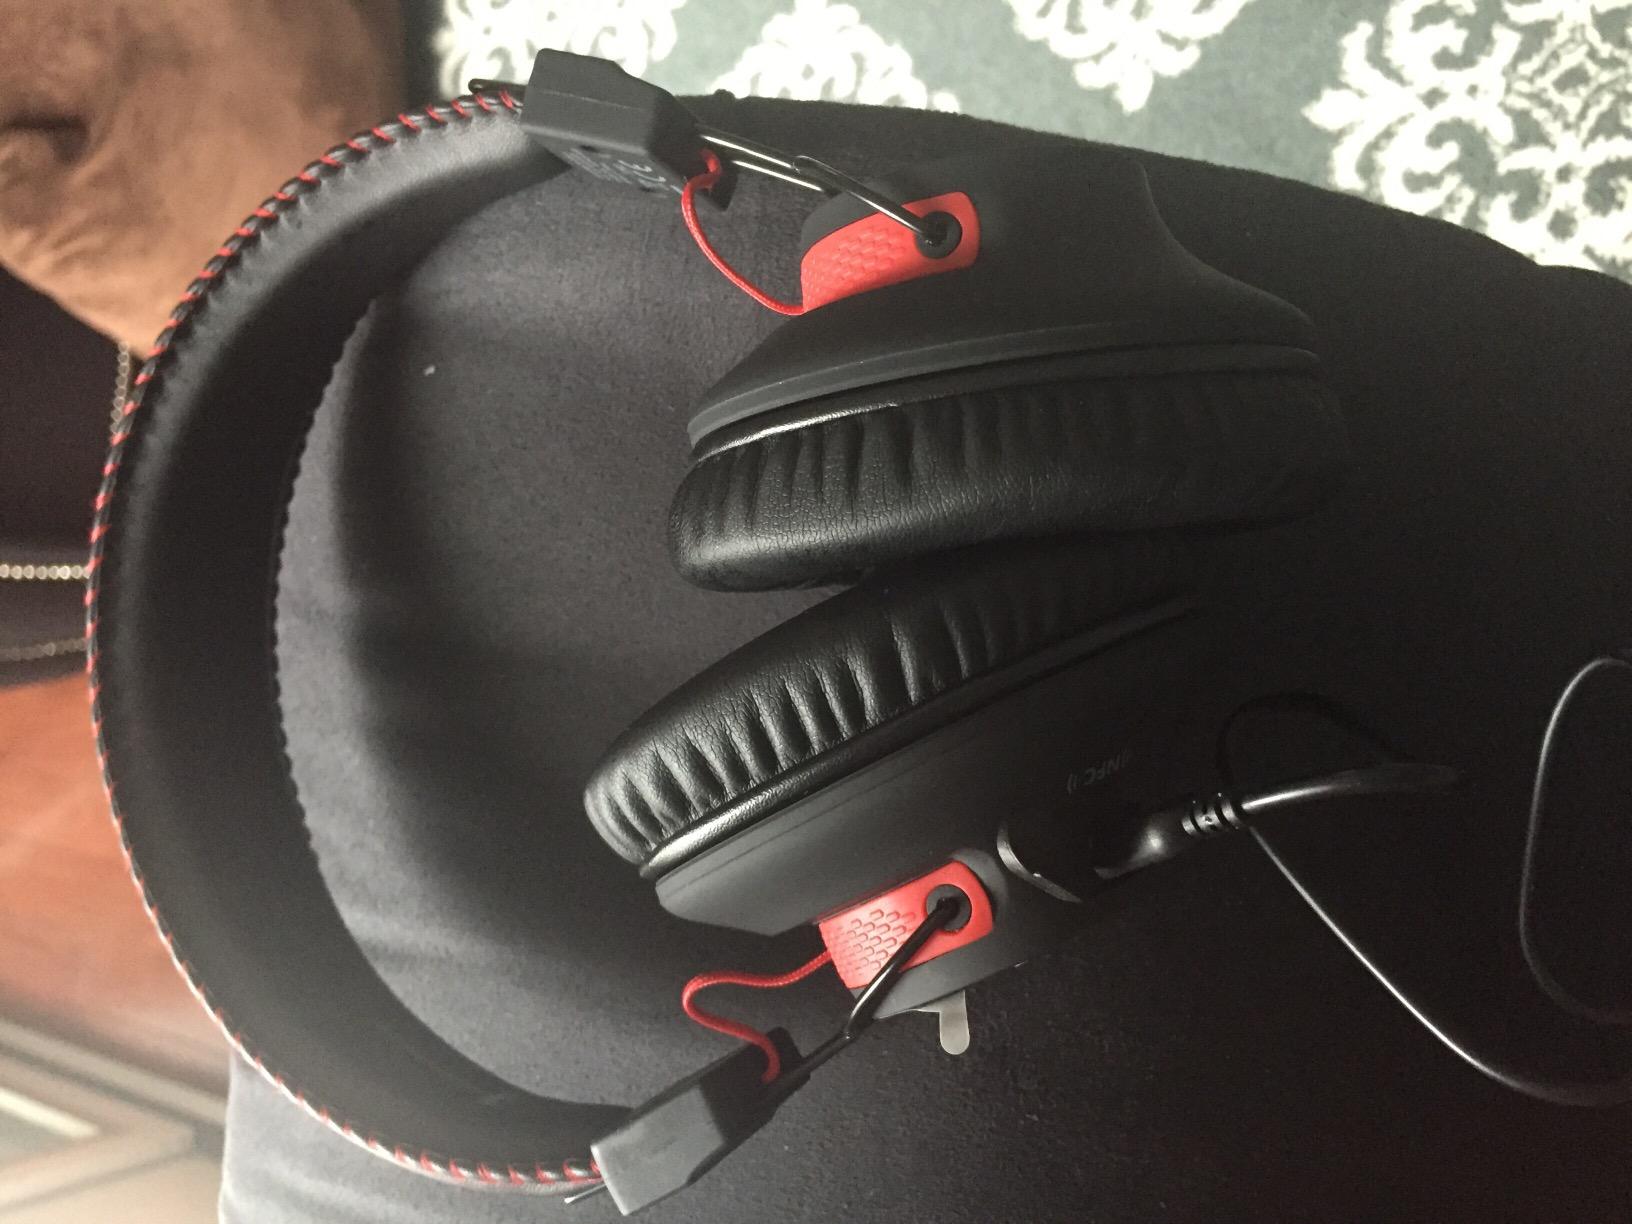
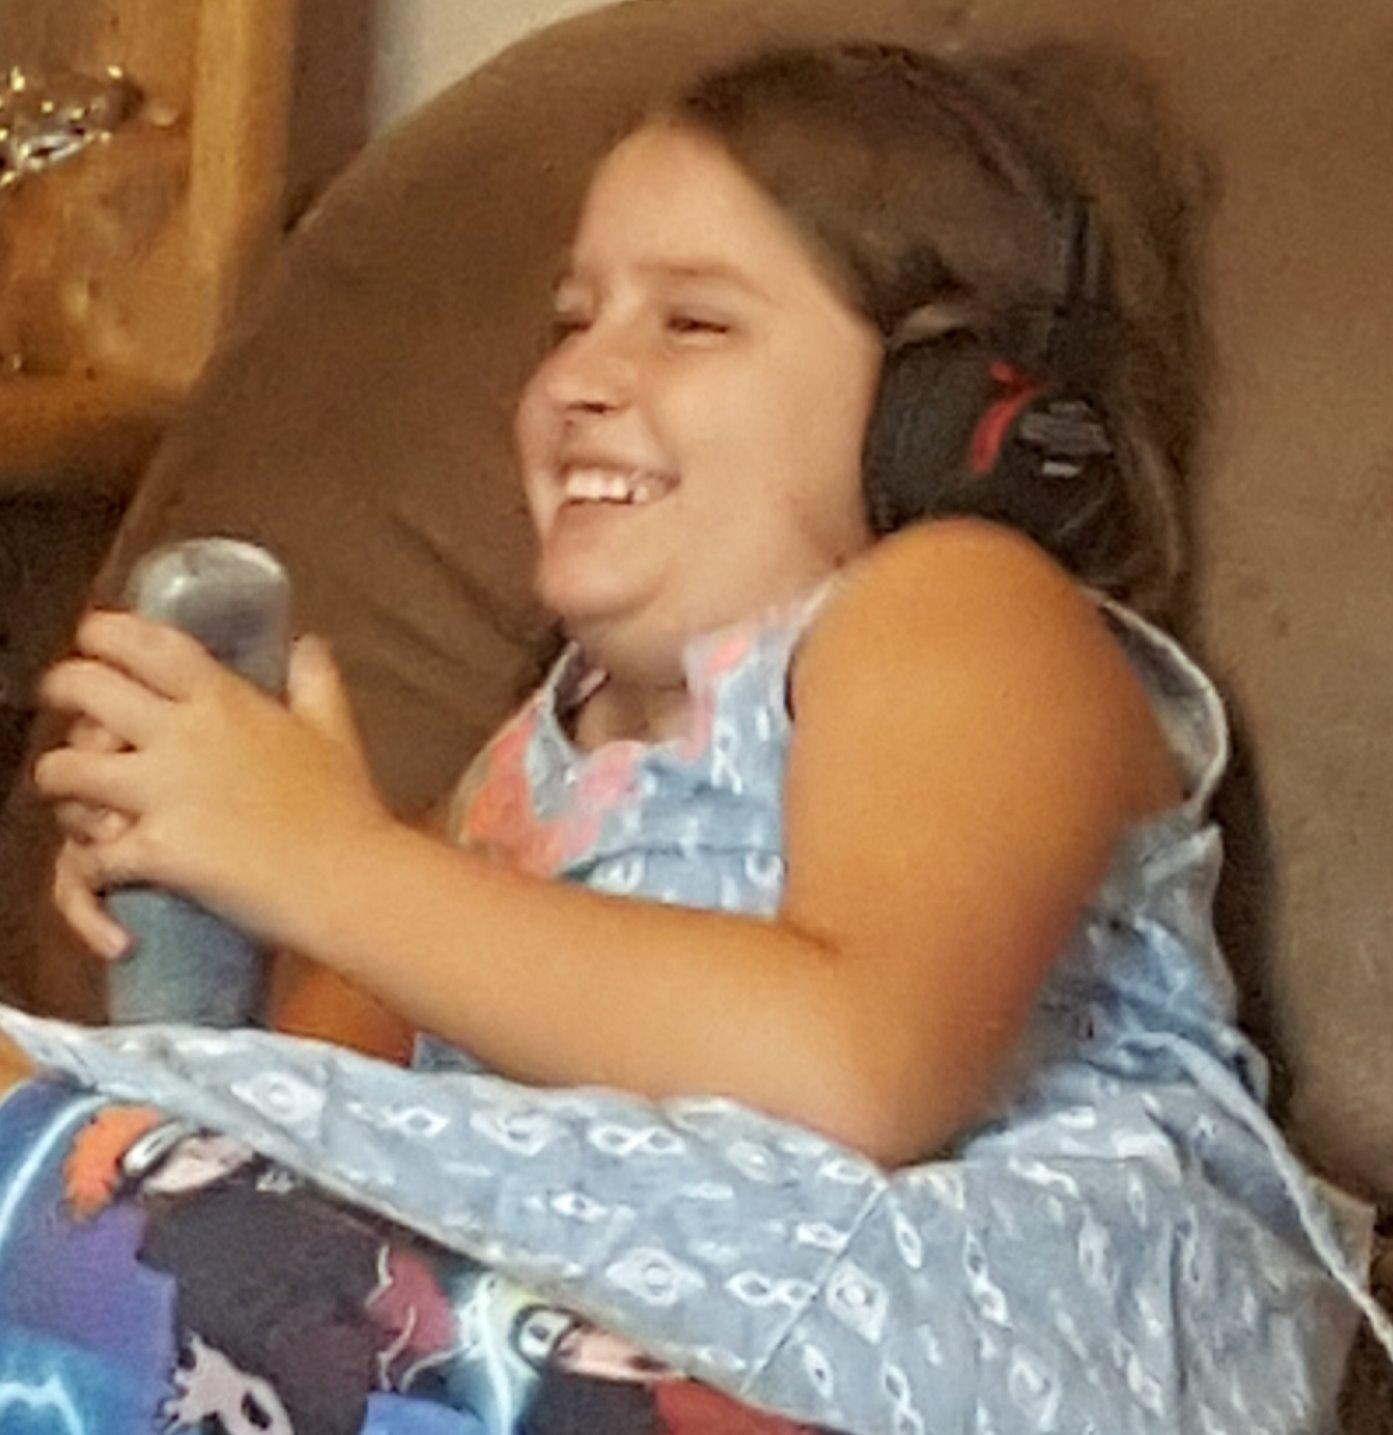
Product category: headphones
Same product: yes